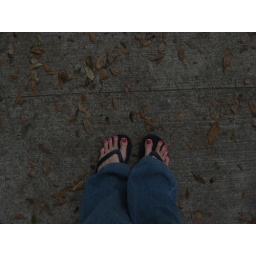
my pink toes, standing in FL